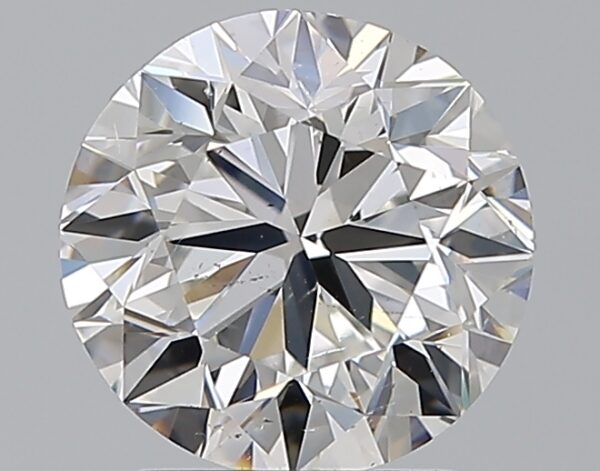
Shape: round
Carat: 2.01
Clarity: SI1
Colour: G
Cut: VG
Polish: EX
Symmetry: GD
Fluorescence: N
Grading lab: GIA
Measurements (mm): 7.75 x 7.89 x 5.08